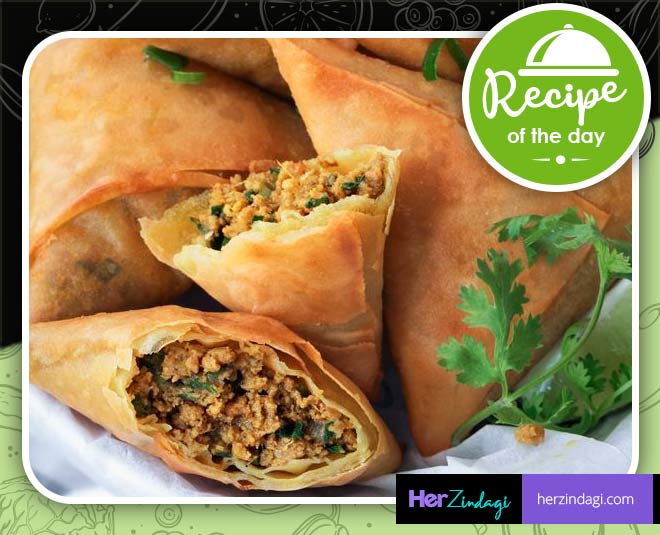
Dish: samosa